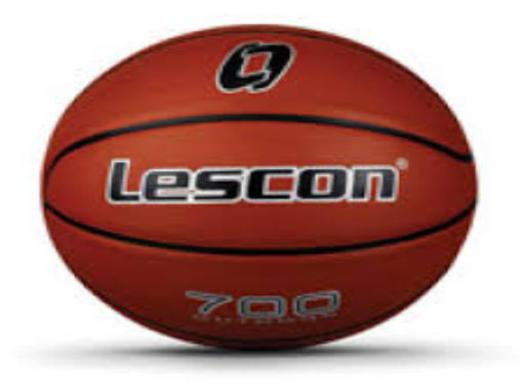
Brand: lescon
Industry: Sports